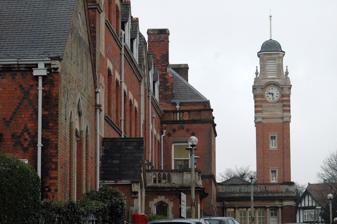
Building: Sutton Coldfield Town Hall
Country: United Kingdom
Year built: 1865
Municipal building in Sutton Coldfield, West Midlands, England Sutton Coldfield Town Hall The front façade of Sutton Town Hall with the clock tower at the end Former names Royal Hotel Alternative names Station Hotel General information Status Charity Operated Type Civic Address King Edwards Square Town or city Sutton Coldfield , Birmingham Country England Coordinates 52°33′58″N 1°49′30″W / 52.566218°N 1.825113°W / 52.566218; -1.825113 Completed 1865 Owner Royal Sutton Coldfield Community Town Hall Trust Designations Grade A locally listed Sutton Coldfield Town Hall is a former hotel and council building in Sutton Coldfield , Birmingham, England. The building is Grade A locally listed . History Background Sutton Coldfield Masonic Hall was the Town Hall between 1859 and 1906. A moot hall was built in Sutton Coldfield during the time of John Vesey, Bishop of Exeter , at a site at the top of Mill Street. It was demolished following structural instability caused by the collapse of an upper floor due to the weight of crowds attending the funeral of Thomas Dawney in 1671. There were no fatalities or serious injuries. A second moot hall was constructed on the same site soon after demolition. It remained in use up until 1854 when it too became structurally unsafe resulting in its demolition. The decision was taken for the workhouse and gaol to be renovated and turned into municipal offices. This was rebuilt in 1859 to better suit its purpose. The borough council, which had met in the town hall, was reformed under the Municipal Corporations Act 1883 . The buildings at the top of Mill Street were converted into a masonic hall upon the opening of the new town hall. The almshouses beneath the building were removed in 1924 and the occupants moved to newly constructed almshouses in Walmley , in the southern area of Sutton Coldfield. Current building The war memorial to those who died in World War I outside of the town hall. It was unveiled on 1 November 1922. The current building has its origins in the Royal Hotel which was built in 1865 on a small hill above the newly opened railway station to serve the needs of visitors to the town. Throughout its short life, the hotel was beset with financial difficulties and closed in 1895. Lieutenant Colonel Wilkinson purchased the hotel in 1896 and converted it for use as a sanatorium , but it was subsequently acquired by the Sutton Corporation for £9,000 in December 1901. The old town hall, in Mill Street, was sold in February 1903 and the Corporation began an ambitious extension to the former hotel to provide a purpose built town hall comprising council chambers, assembly rooms and a fire station. The extension was completed at a cost of £10,000, and although the fire headquarters opened a few months earlier, the main part of the extension was opened by the Mayor, Councillor R. H. Sadler, as Sutton Coldfield Town Hall on 19 September 1906. The opening event was an evening concert by the Sutton Coldfield Choral Society. The following night, an amateur dramatic performance of The Duke of Killicrankie was given by A. C. Fraser Wood and Company. All operations were moved from the previous town hall on Mill Street to the new building. The area to the front of the town hall, King Edwards Square, became the main public assembly area and the stocks , which are now located at Blakesley Hall , were displayed to the public in the square. When first opened, the clock tower, which rises from one of the main entrances, also served as a hose tower and a ventilation shaft for the fire headquarters. The Sutton Coldfield coat of arms above the entrance to the Neighbourhood Office section of the town hall Sutton Coldfield Town Hall ceased to be the seat of local government, after the Municipal Borough of Sutton Coldfield was absorbed into the City of Birmingham as part of the implementation of the Local Government Act 1972 . In September 2012, Birmingham City Council offered the adjoining council house portion of the building for sale. In May 2014, it was announced that this part of the building had been sold to Gethar Ventures, and would be converted into 18 residential apartments, with a further 35 apartments and two restaurants built on adjacent land. The Town Hall itself remained under the ownership of Birmingham City Council as a public arts venue. In 2016, a group of local arts, history & events professionals formed a charitable trust registered as the Sutton Coldfield Arts and Recreational Trust. Through this time, the trust operated as tenants of the building to Birmingham City Council. After a successful three years of operating the venue, Birmingham City Council formally exchanged ownership of the building to the newly renamed trust, Royal Sutton Coldfield Community Town Hall Trust. Since 2019 the trust has held legal ownership of the building, and continues to operate the business inside it. War memorial Standing outside the town hall in King Edward Square is a war memorial commemorating those who died in World War I. Unveiled on 1 November 1922, it consists of single 1.8 metre bronze figure on a 4.6 metre Dalbeattie granite pedestal. Inscribed in the pedestal is: Erected to the glorious memory of the men of Sutton Coldfield who gave their lives in the Great War 1914-1919; and they died that we may live. The memorial was subject to debate immediately after the war. The design by Francis-Doyle Jones was selected by the Sutton Coldfield District Council committee in November 1919 and he promised not to produce a model like it anywhere else in Warwickshire and in only two other locations in the rest of the United Kingdom. The cost of the memorial was met by the Voluntary Subscription Fund. Doyle-Jones had prepared his clay model by March 1922 and the bronze figure was completed on by July 1922. Doyle-Jones was paid £1,650. The memorial was intended to be unveiled on 31 August 1922, however, delays caused by the stonemason set this date back to 1 November. The memorial was restored in 1979. References